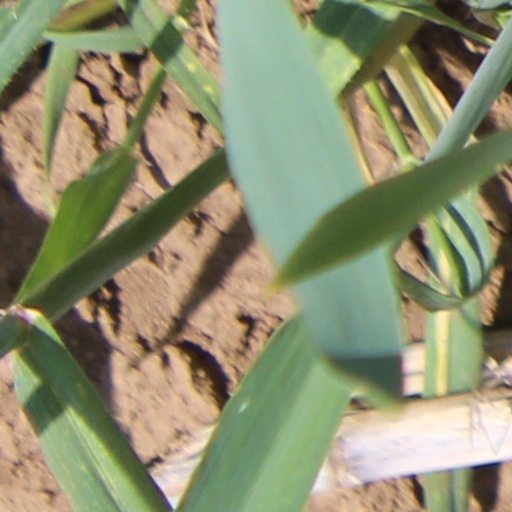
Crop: wheat